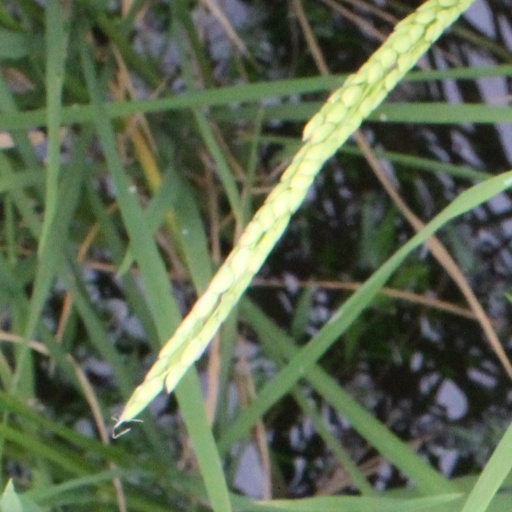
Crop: rice